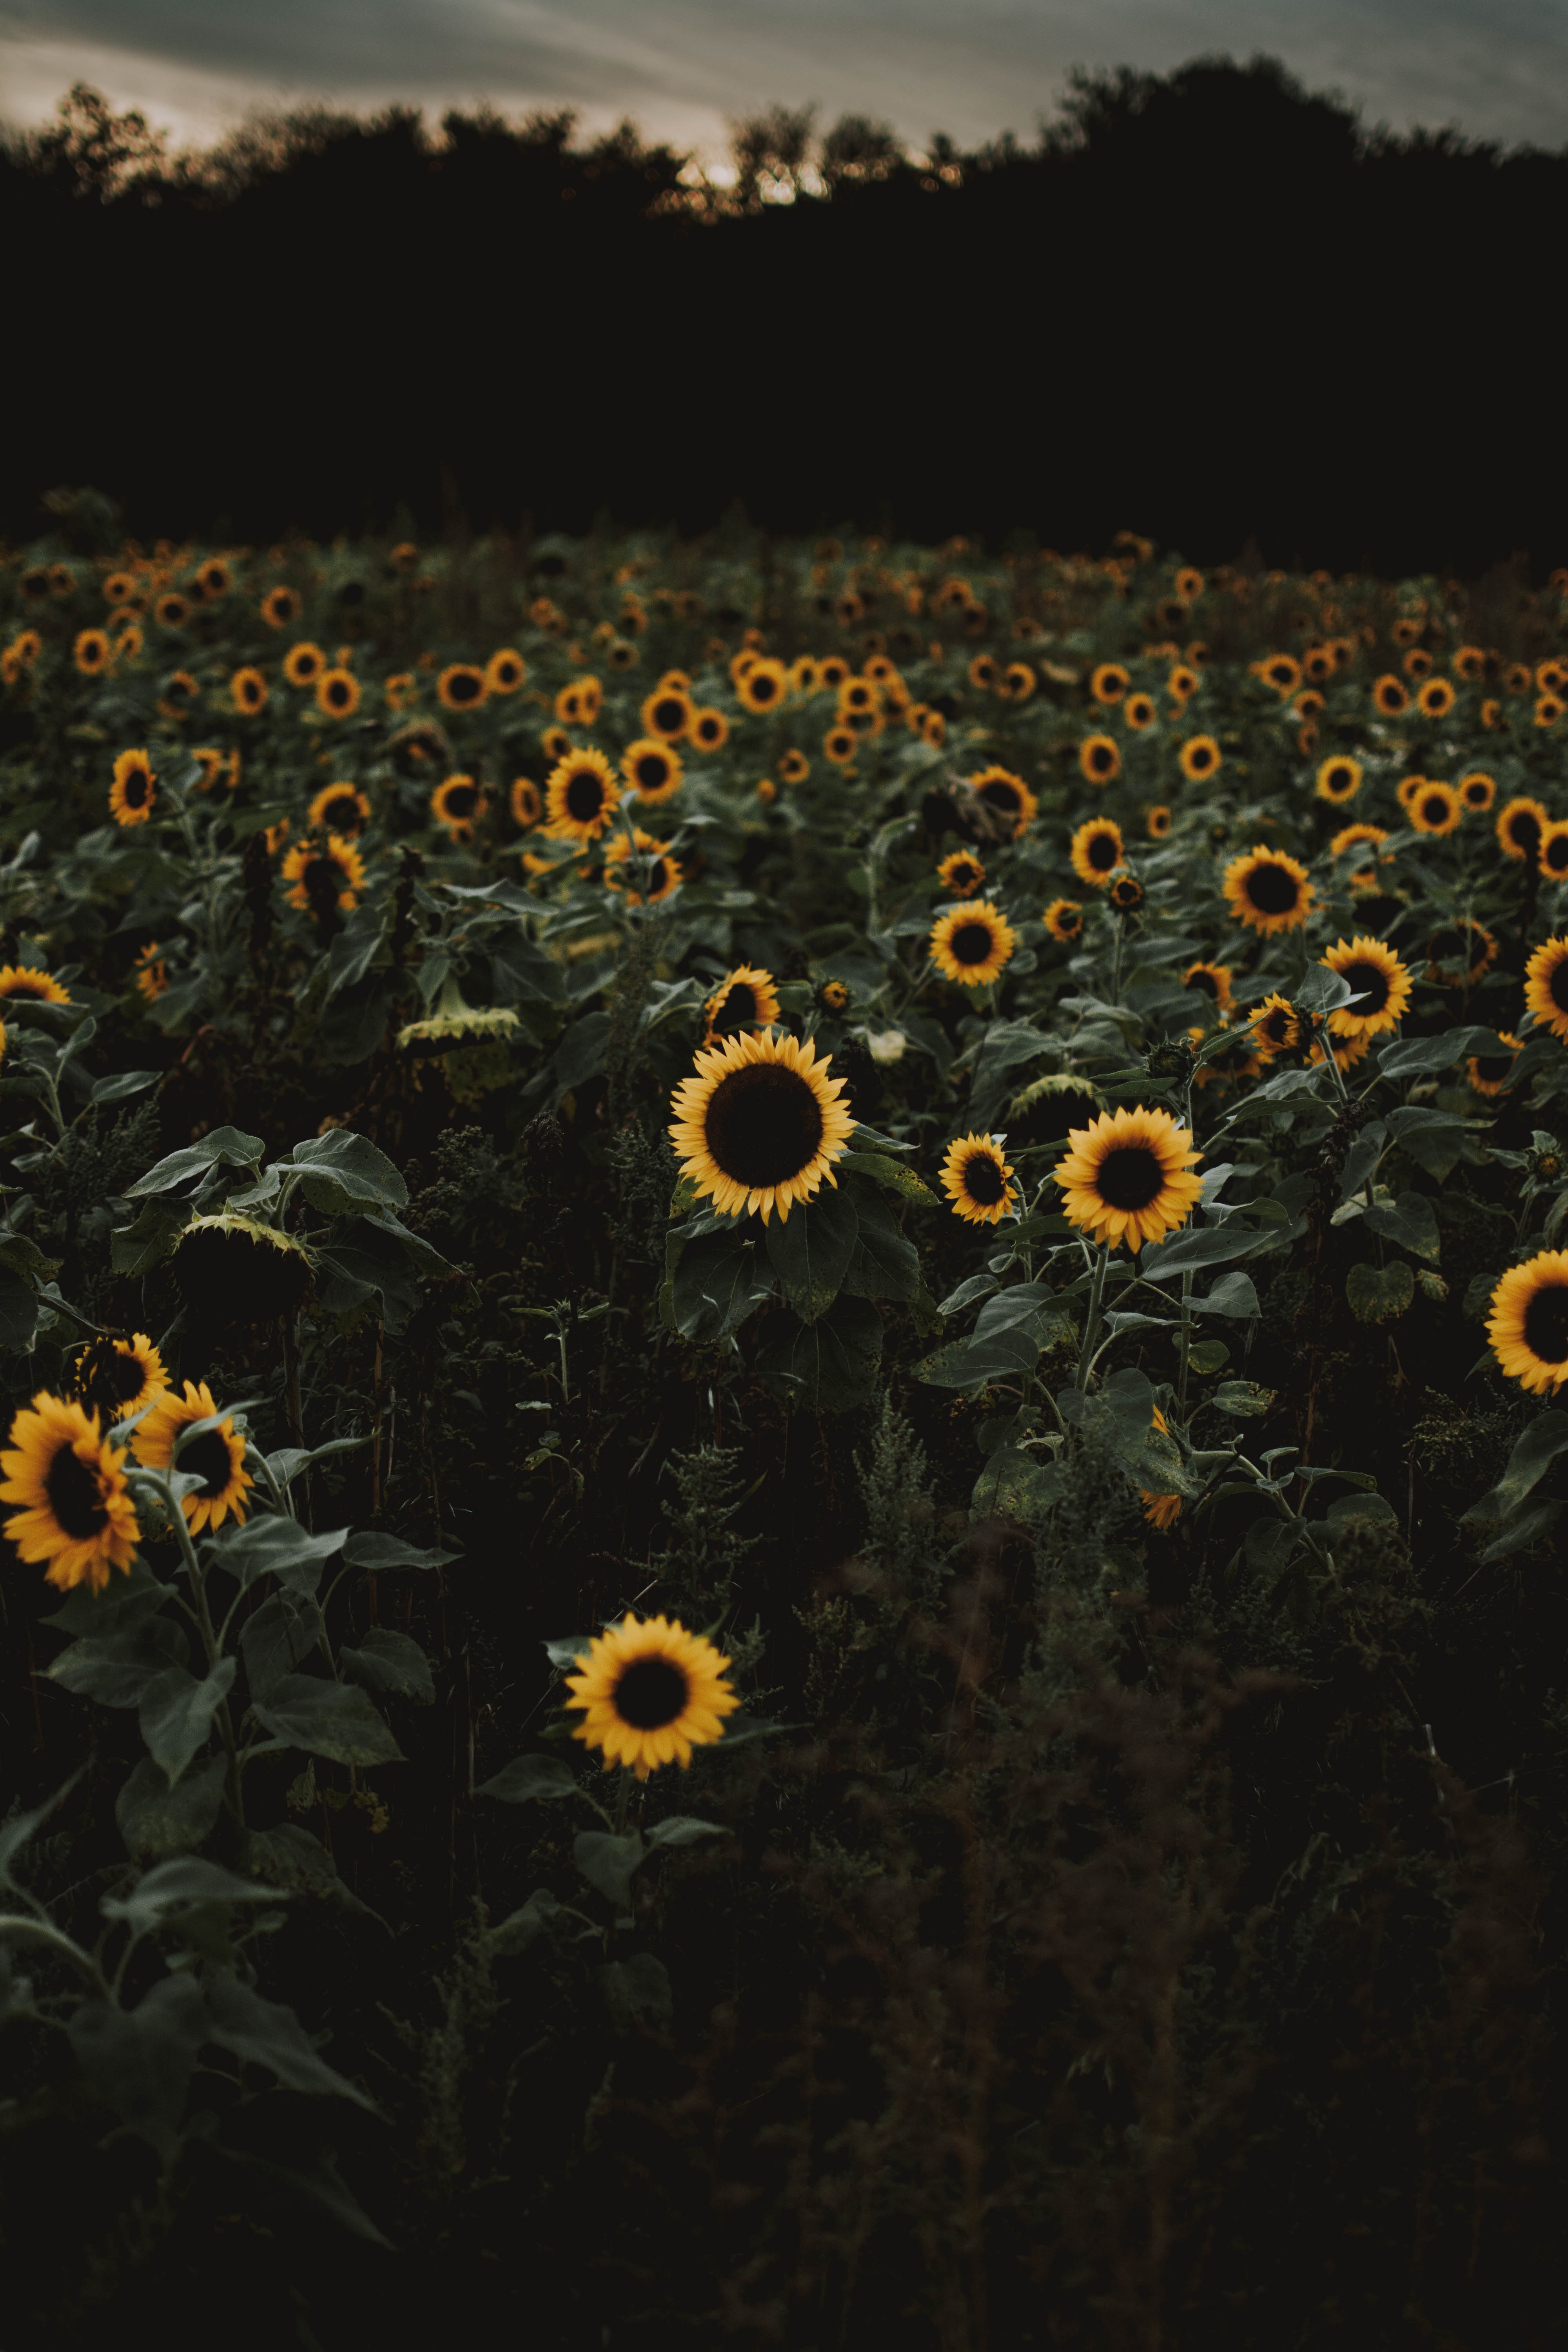
flower, sunflower, yellow, plant, sky, flowering plant, field, wildflower, sunflower seed, sunlight, computer wallpaper, daisy family, landscape, spring, evening, still life photography